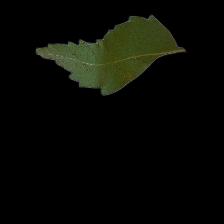
Plant: Neem